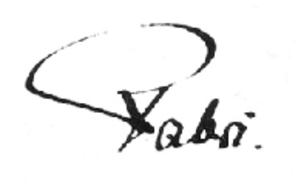
Friedrich Fabri était un intellectuel et pasteur bavarois. Il fut l'un des théoriciens du colonialisme allemand.